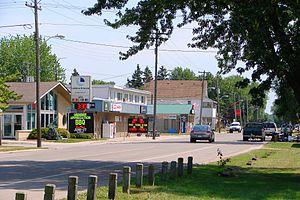
St. Clair est un canton situé dans le comté de Lambton, au sud-ouest de l'Ontario. Il est situé sur les berges orientales de la rivière Sainte-Claire, directement au sud de Sarnia.